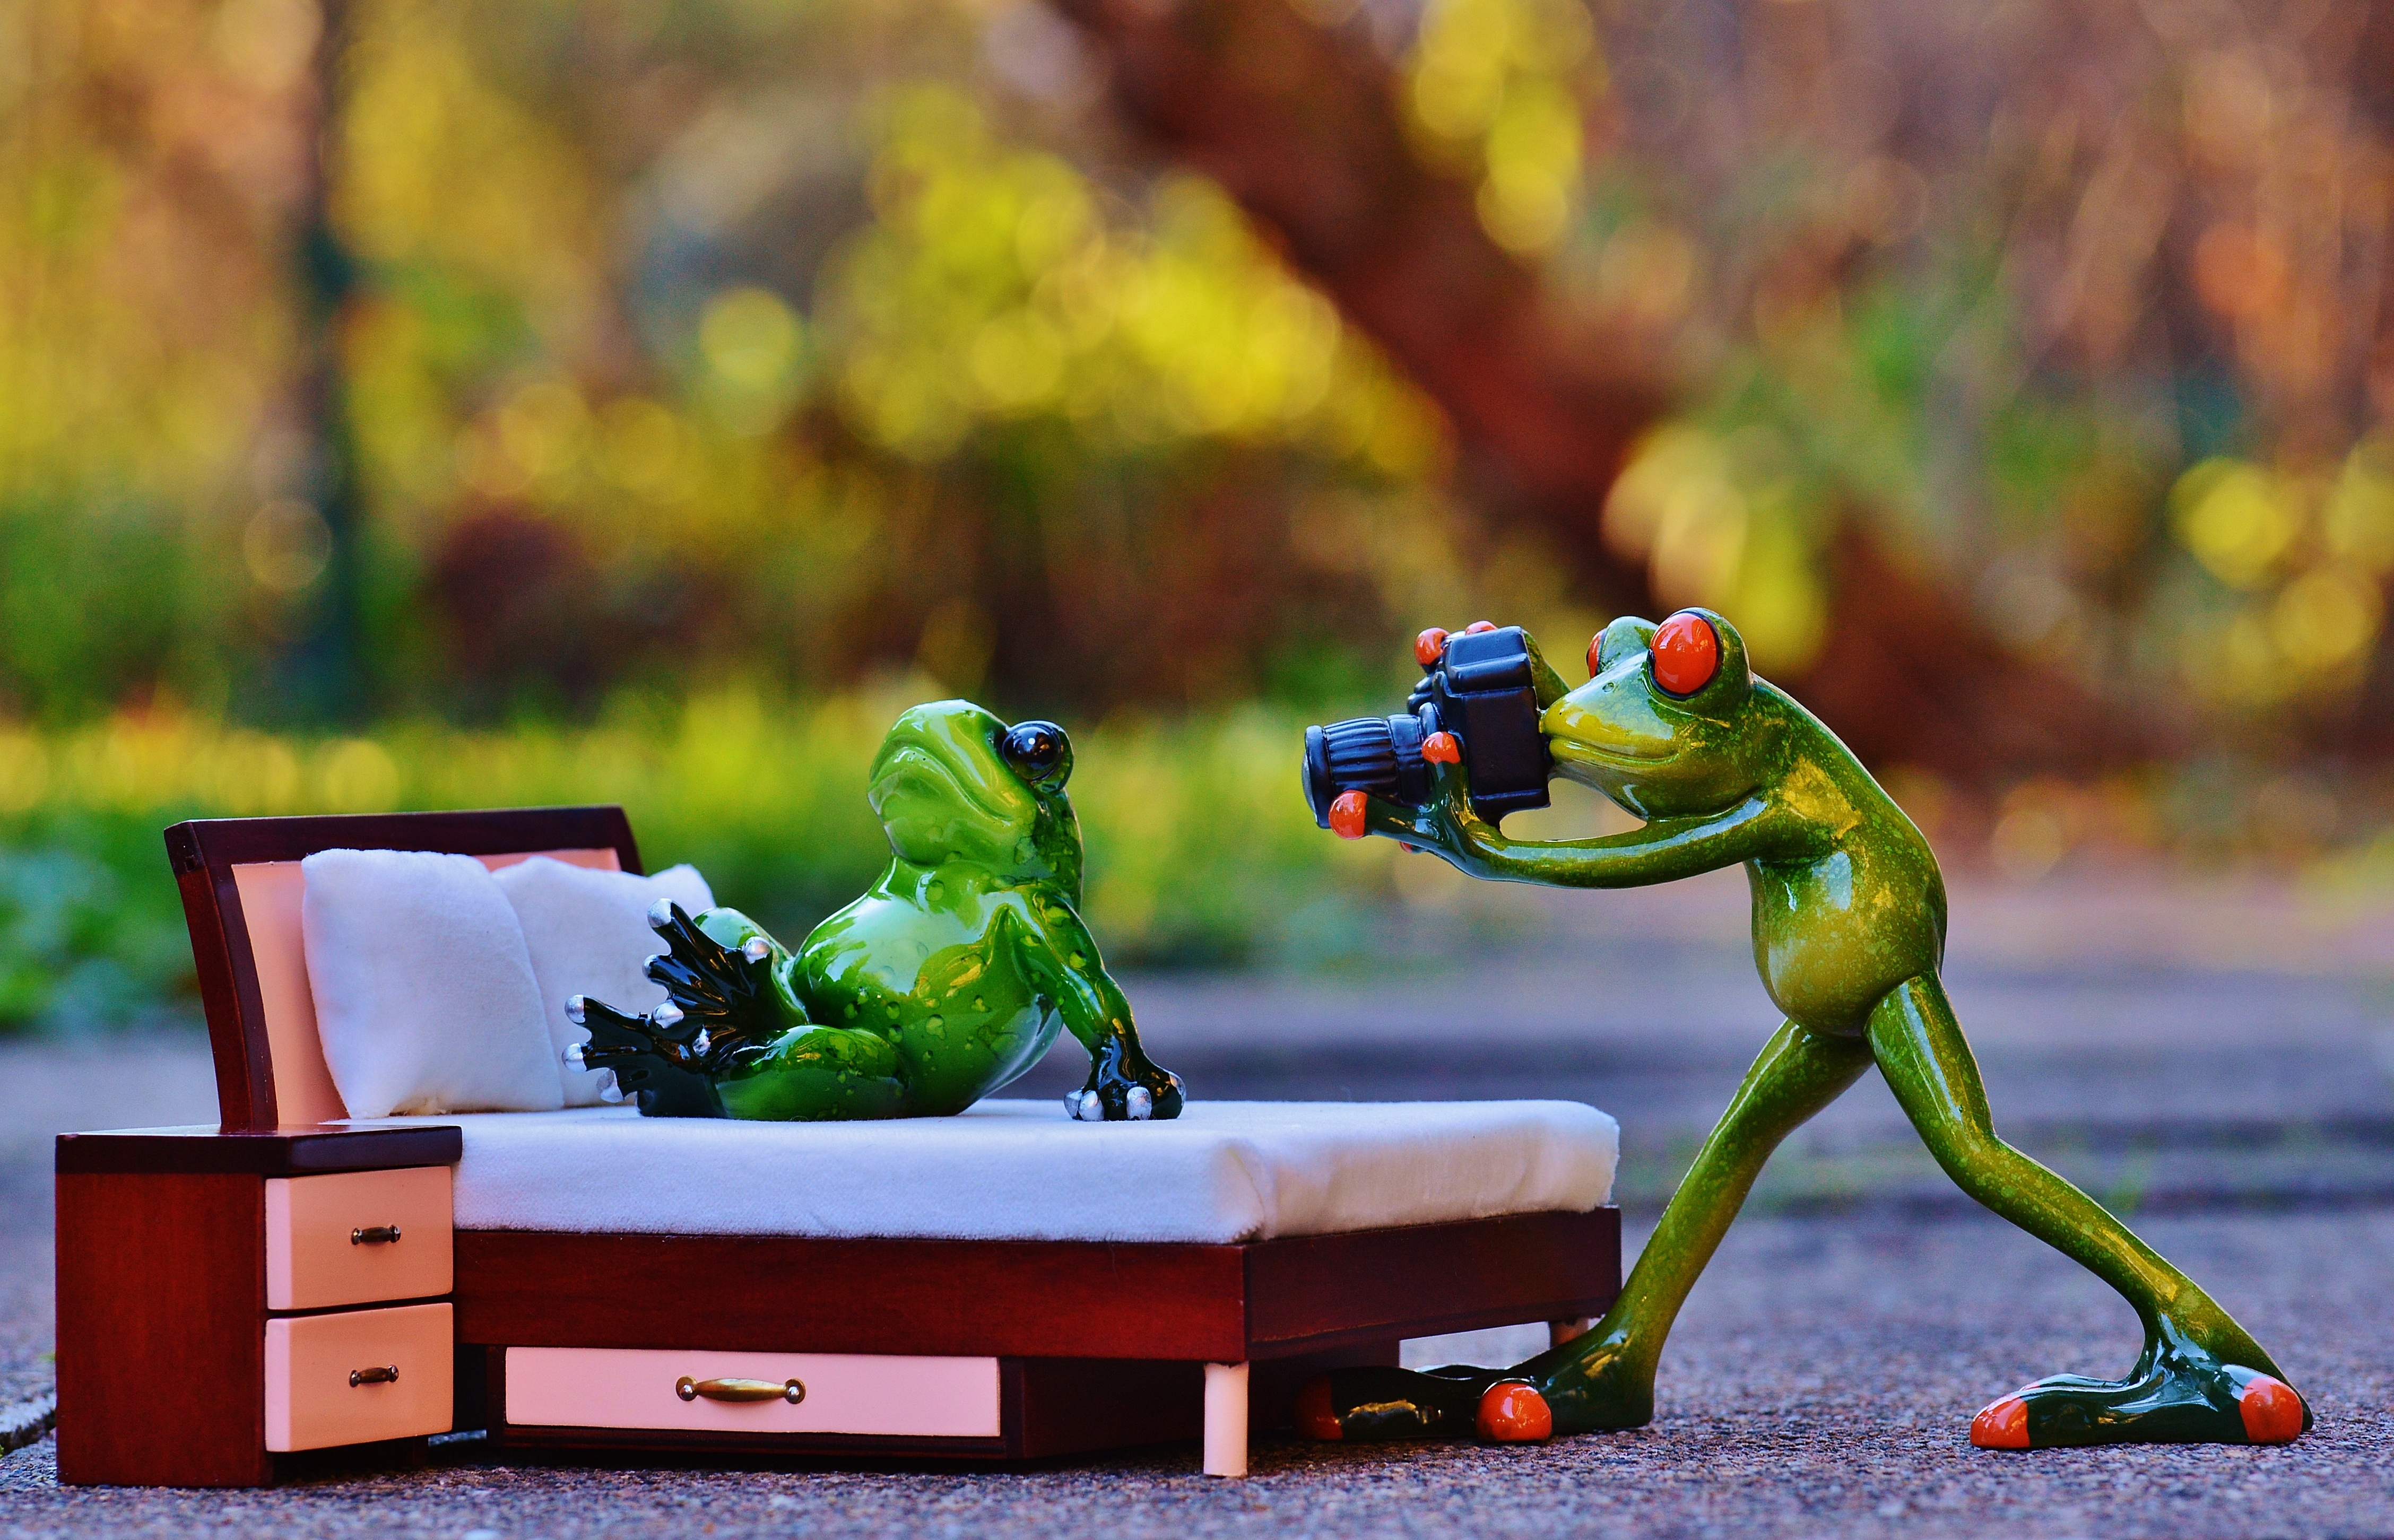
camera, photographer, animal, cute, green, frog, amphibian, toy, fun, figure, photograph, funny, animal world, frogs, screenshot, photo shoot